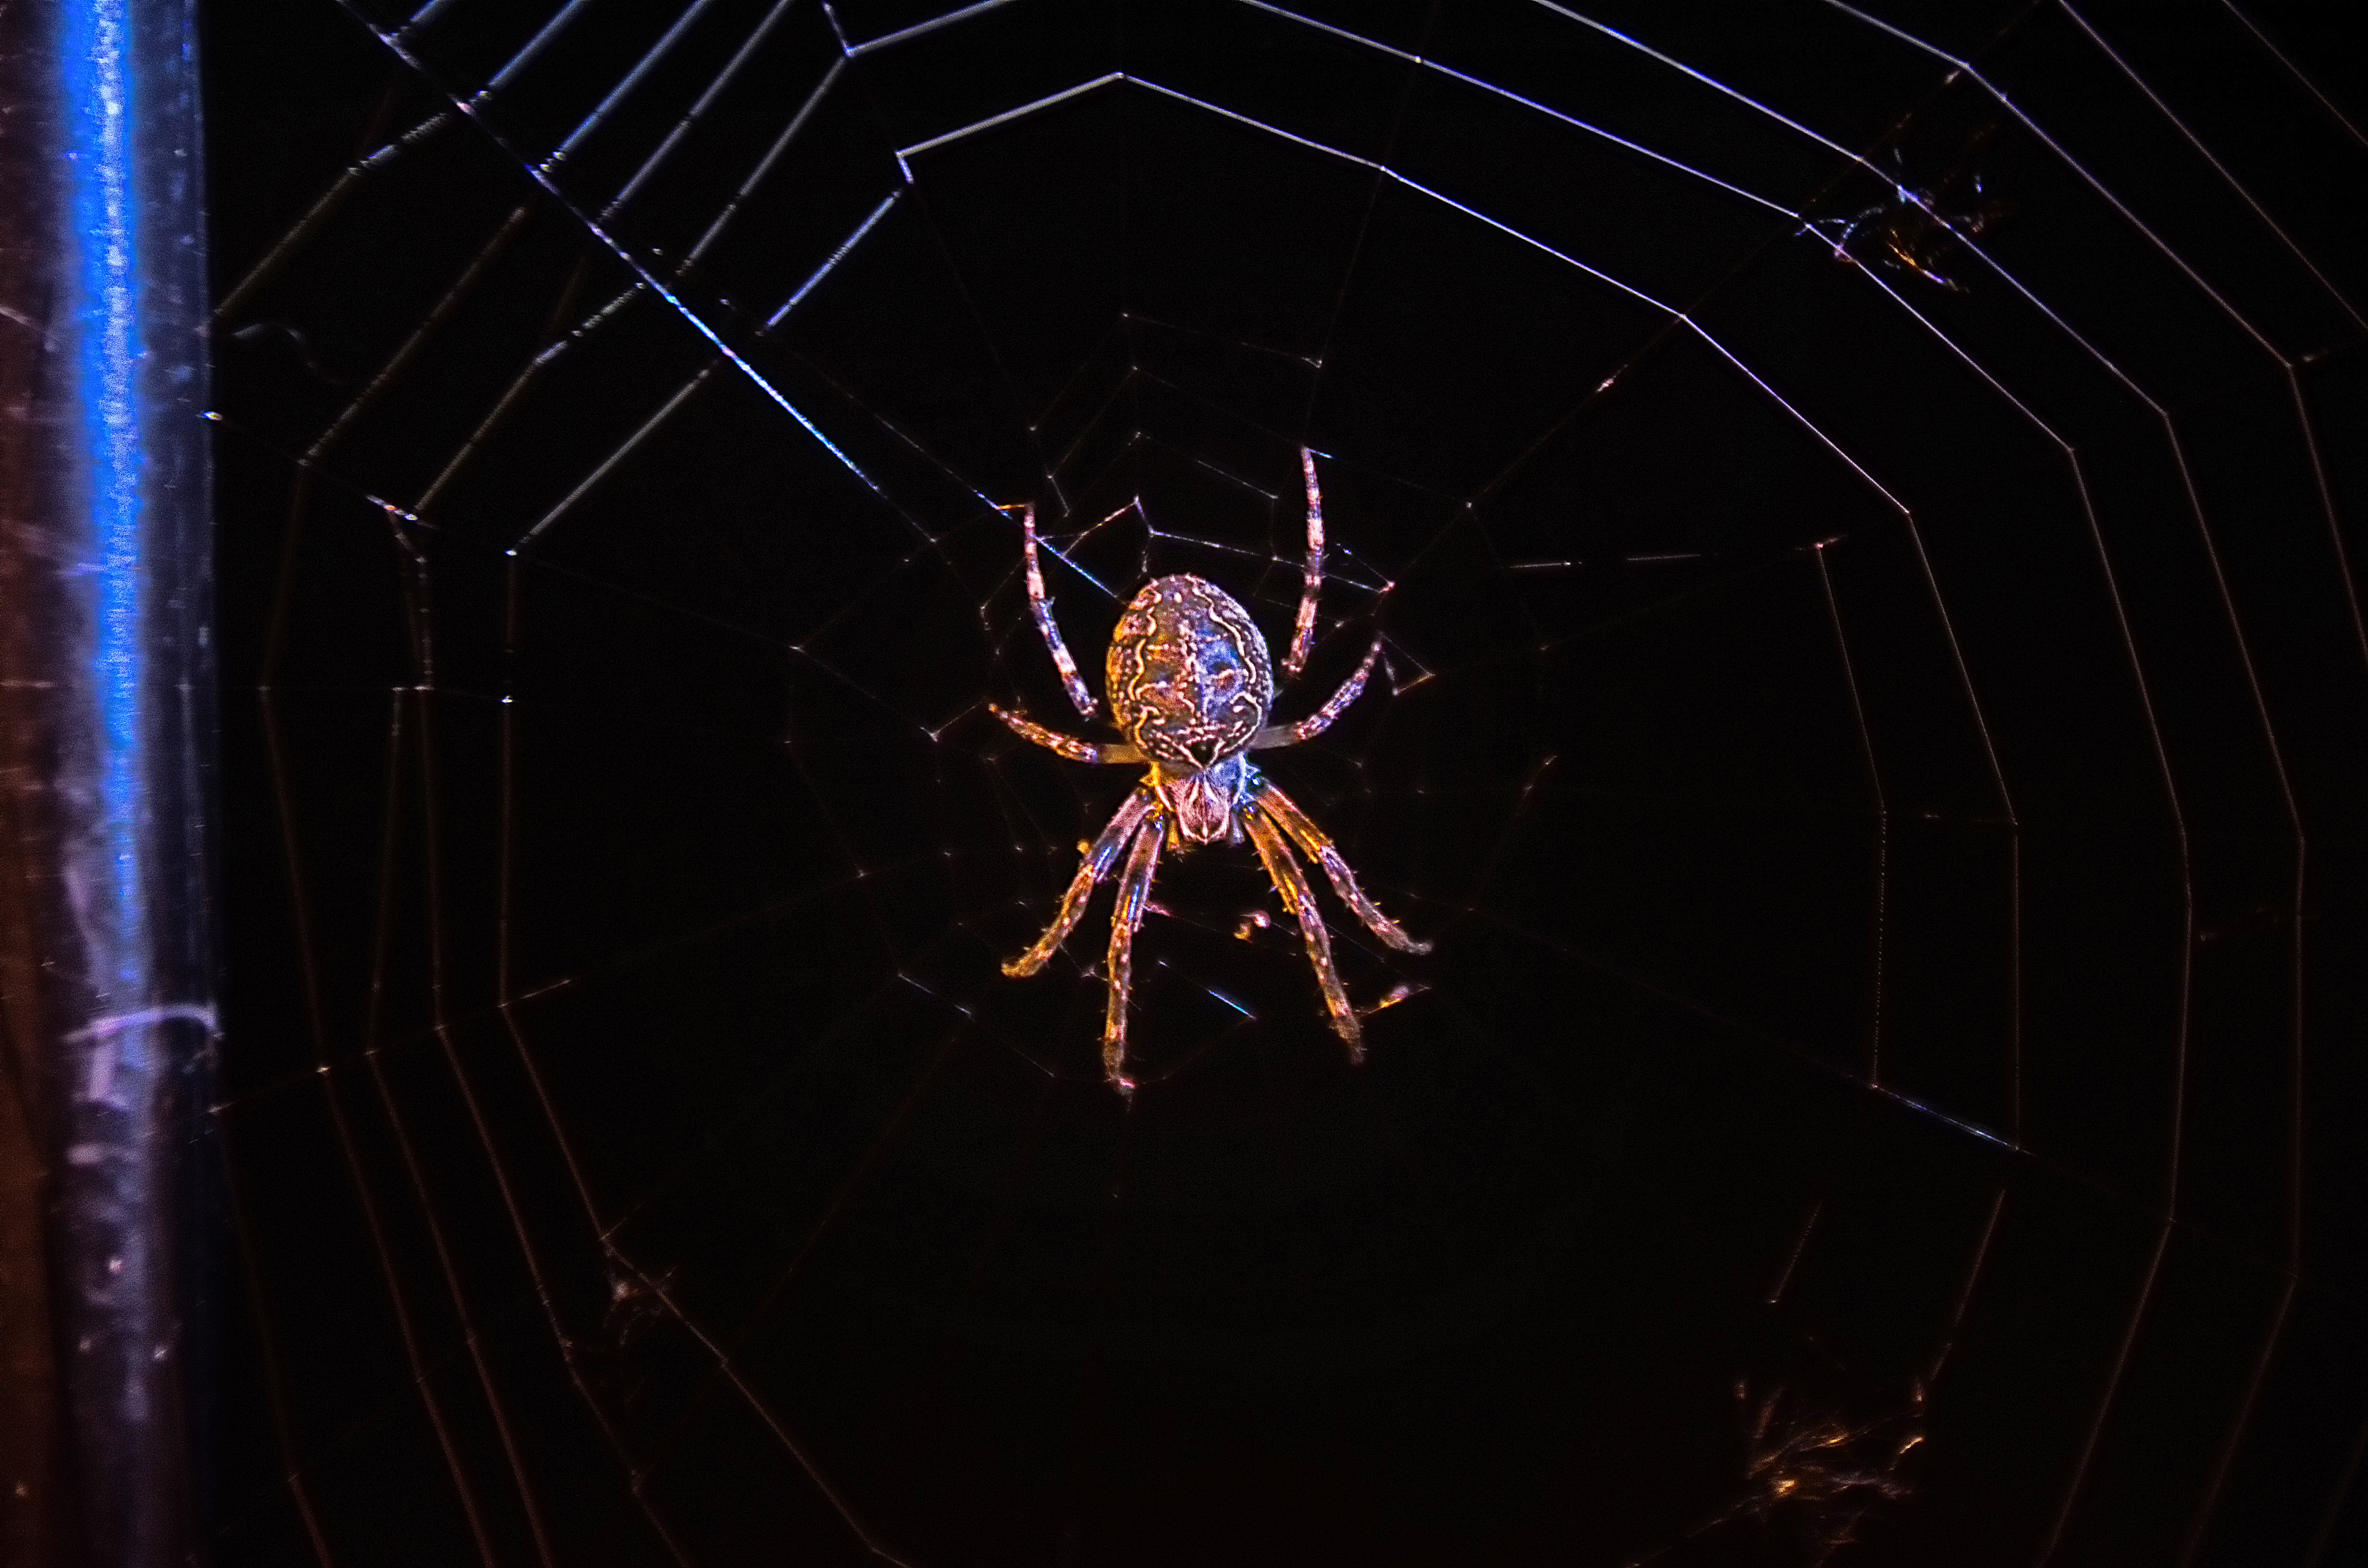
light, night, darkness, material, invertebrate, painting, spider web, spider, canada, symmetry, arachnid, nuit, peinture, quebec, sherbrooke, lumineuse, arthropod